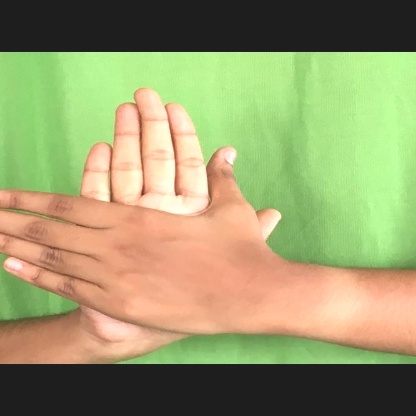
Mudra: Chakra